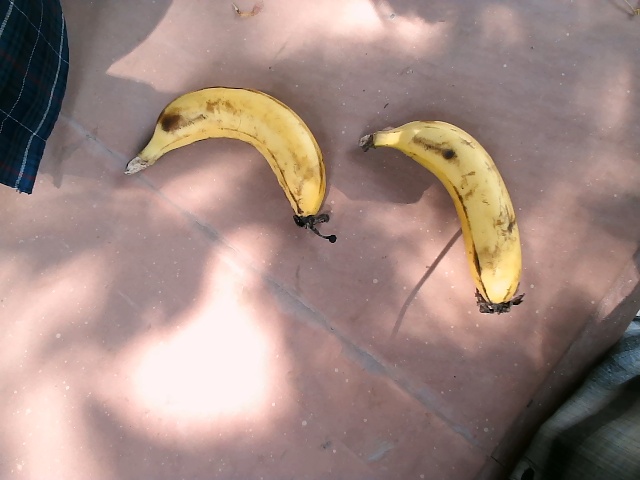
Label: Ripe_Banana